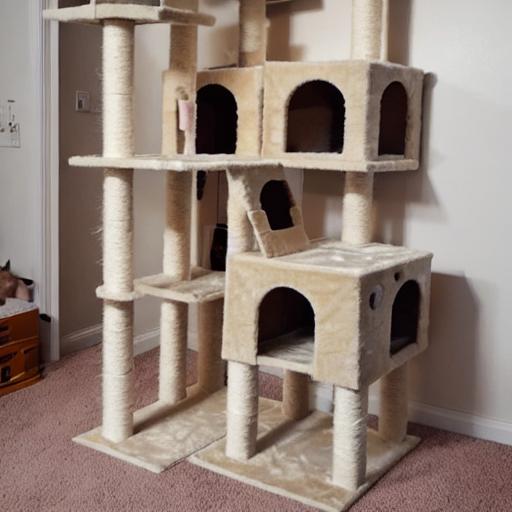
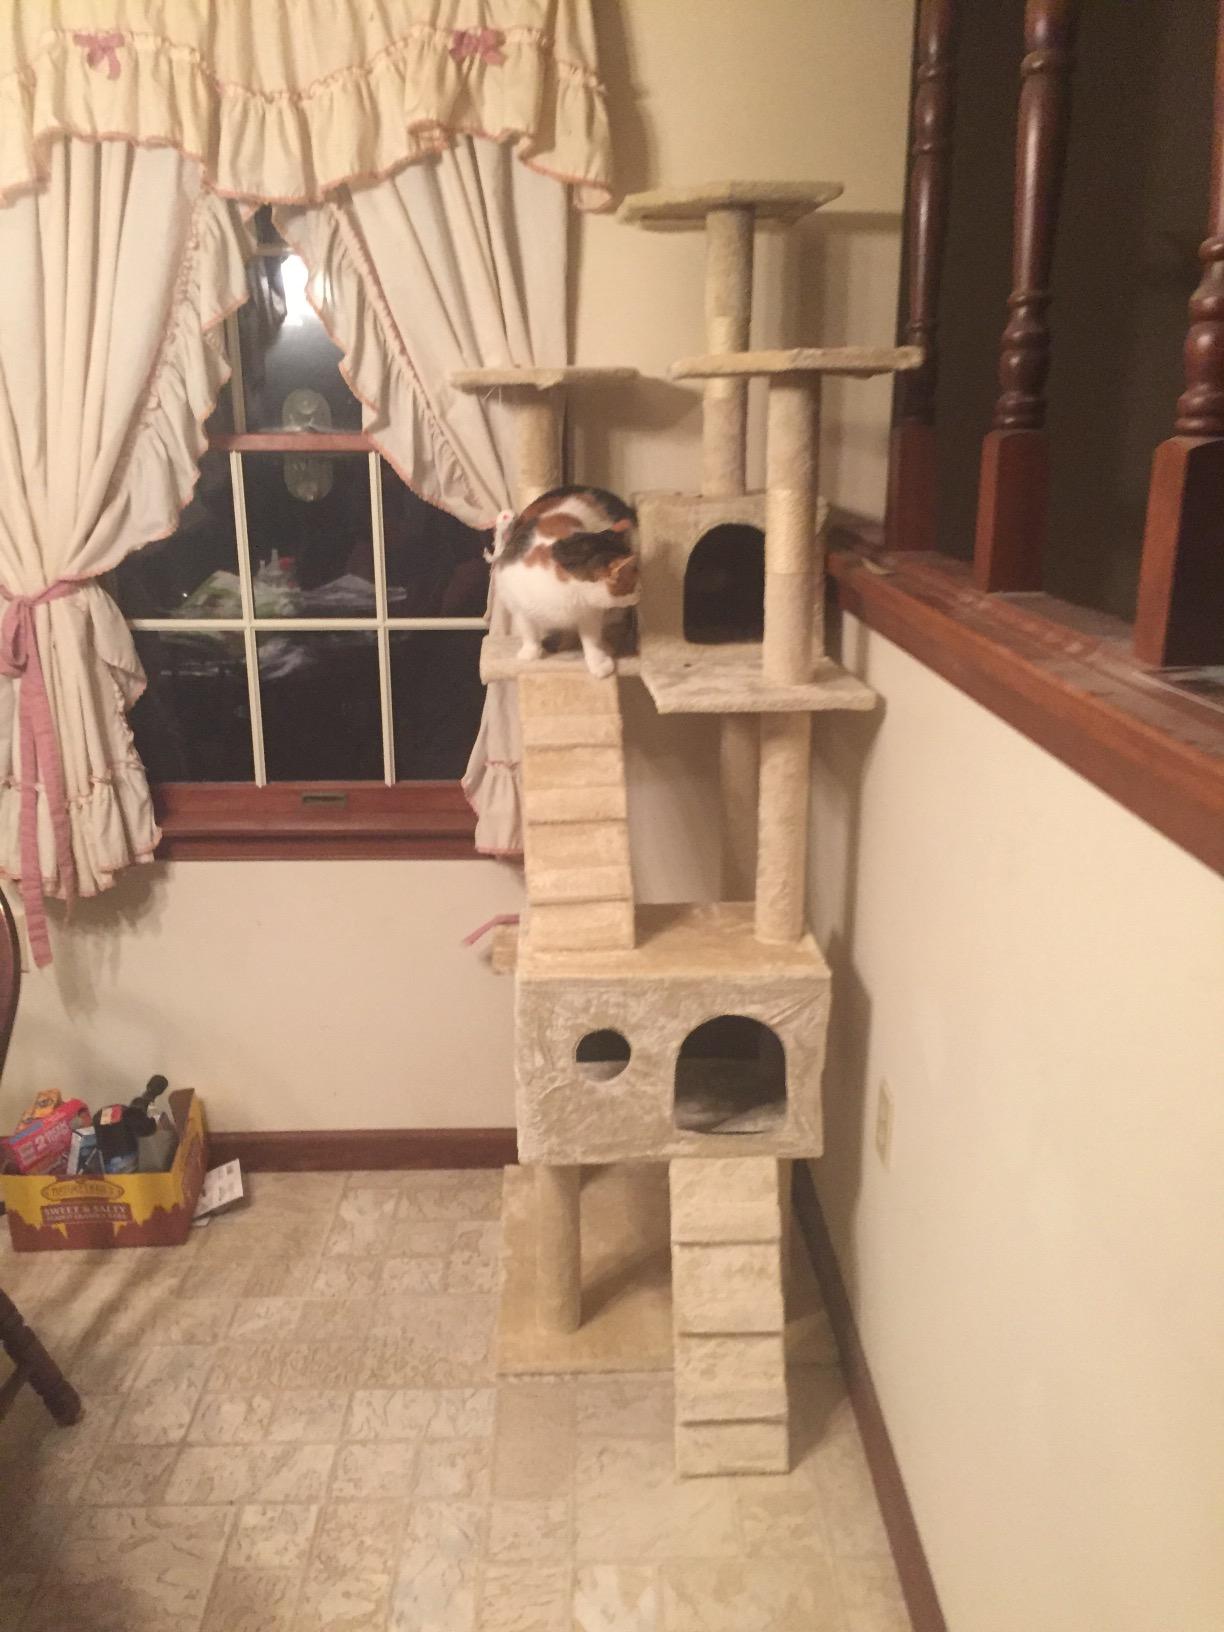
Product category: items_cat tree
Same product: no